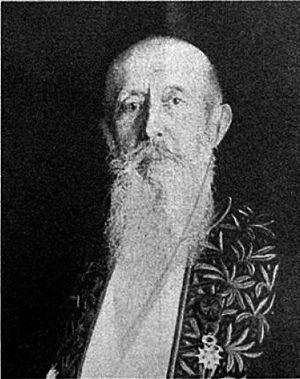
Portrait de Paul Séjourné (1851-1939), en noir et blanc, en habit de l'Académie des Sciences.
Le pont Séjourné est un viaduc ferroviaire permettant à la ligne de Cerdagne de franchir la Têt. Il enjambe également la route nationale 116. Il a été conçu par Paul Séjourné, ingénieur des Ponts et Chaussées.
Paul Séjourné, né le 21 décembre 1851 à Orléans et mort le 14 janvier 1939 à Paris, est un ingénieur français, et constructeur de grands ponts en maçonnerie, pour lesquels il a apporté d’importantes innovations.